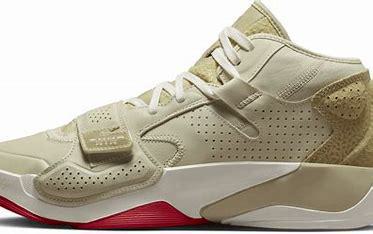
Brand: Jordan
Model: Zion 2